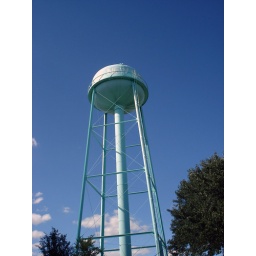
A relatively unobstructed view of the water tower in New Haven, Michigan.